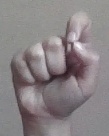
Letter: fa